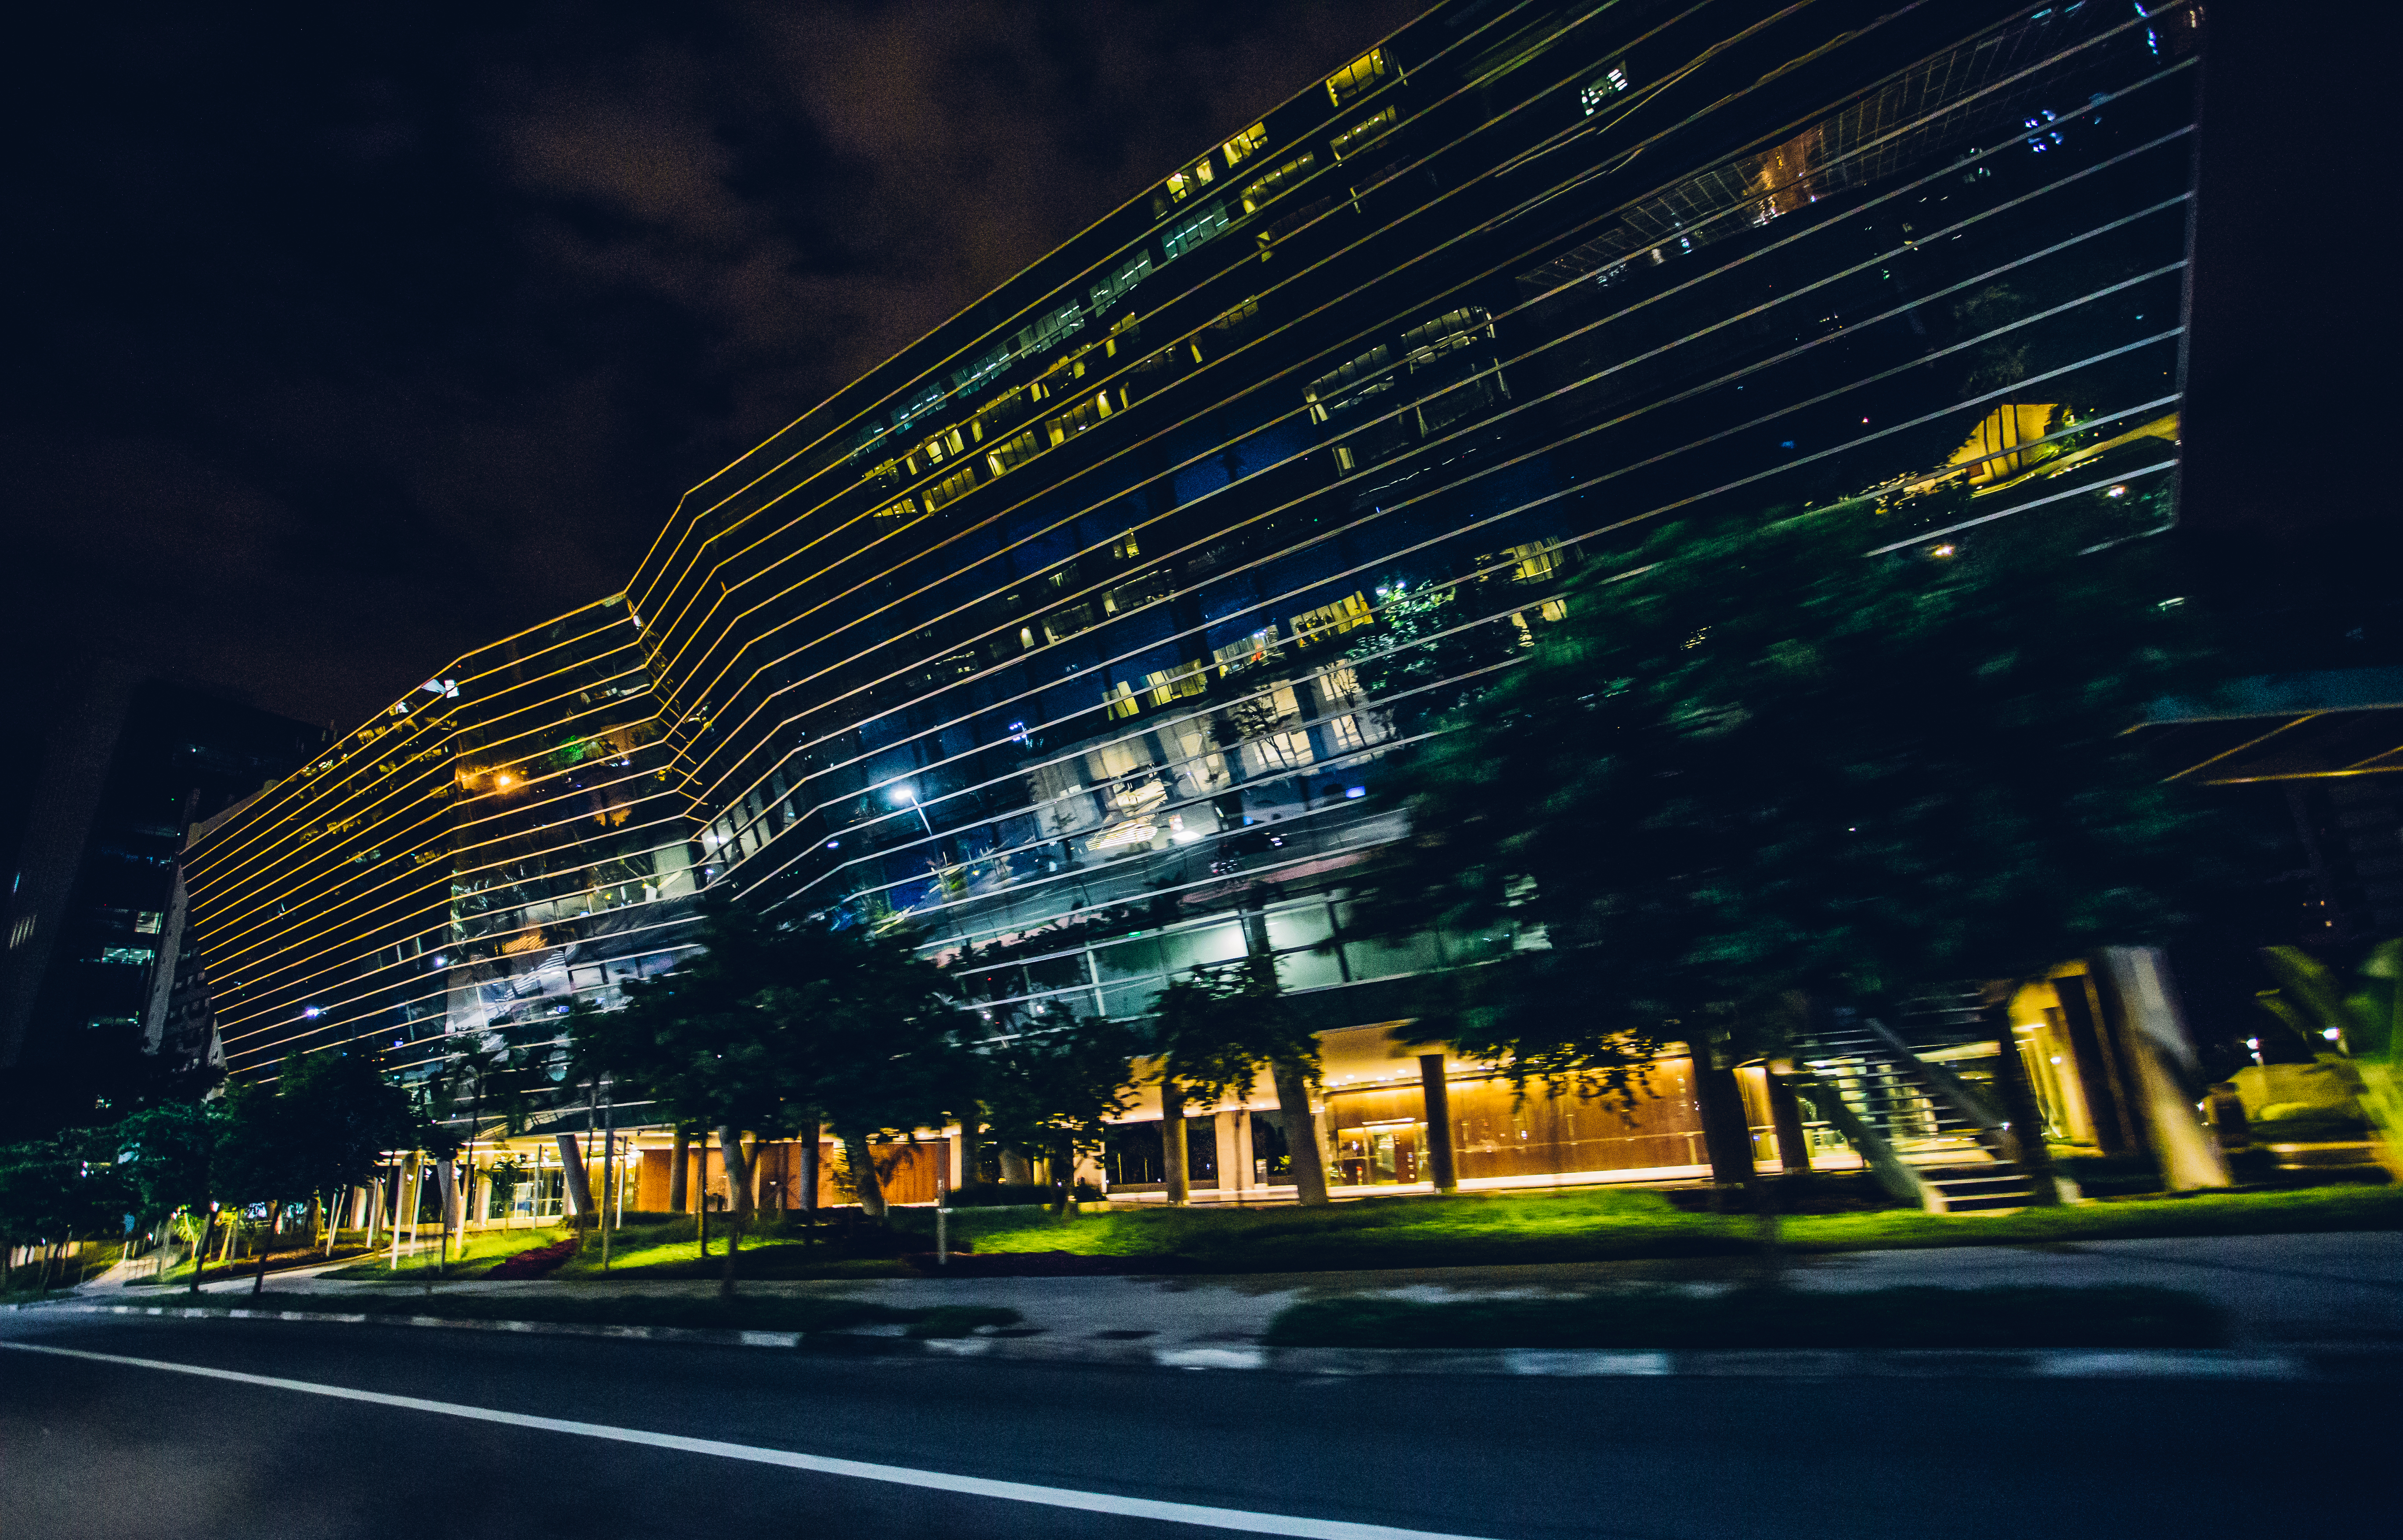
light, architecture, road, street, night, building, city, urban, cityscape, downtown, travel, dark, motion, transport, evening, movement, modern, stadium, infrastructure, fast, metropolis, urban area, human settlement, metropolitan area, public domain images